Neath and Brecon Railway

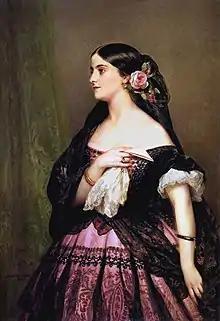
Adelina Patti in 1863

Brecon had long been a market and agricultural town, but its location within hilly terrain discouraged early communication routes.